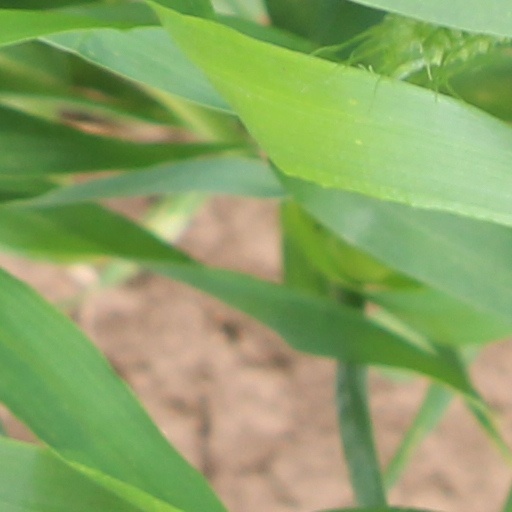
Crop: wheat